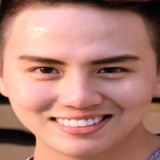
diễn viên Duy Khánh Zhou Zhou